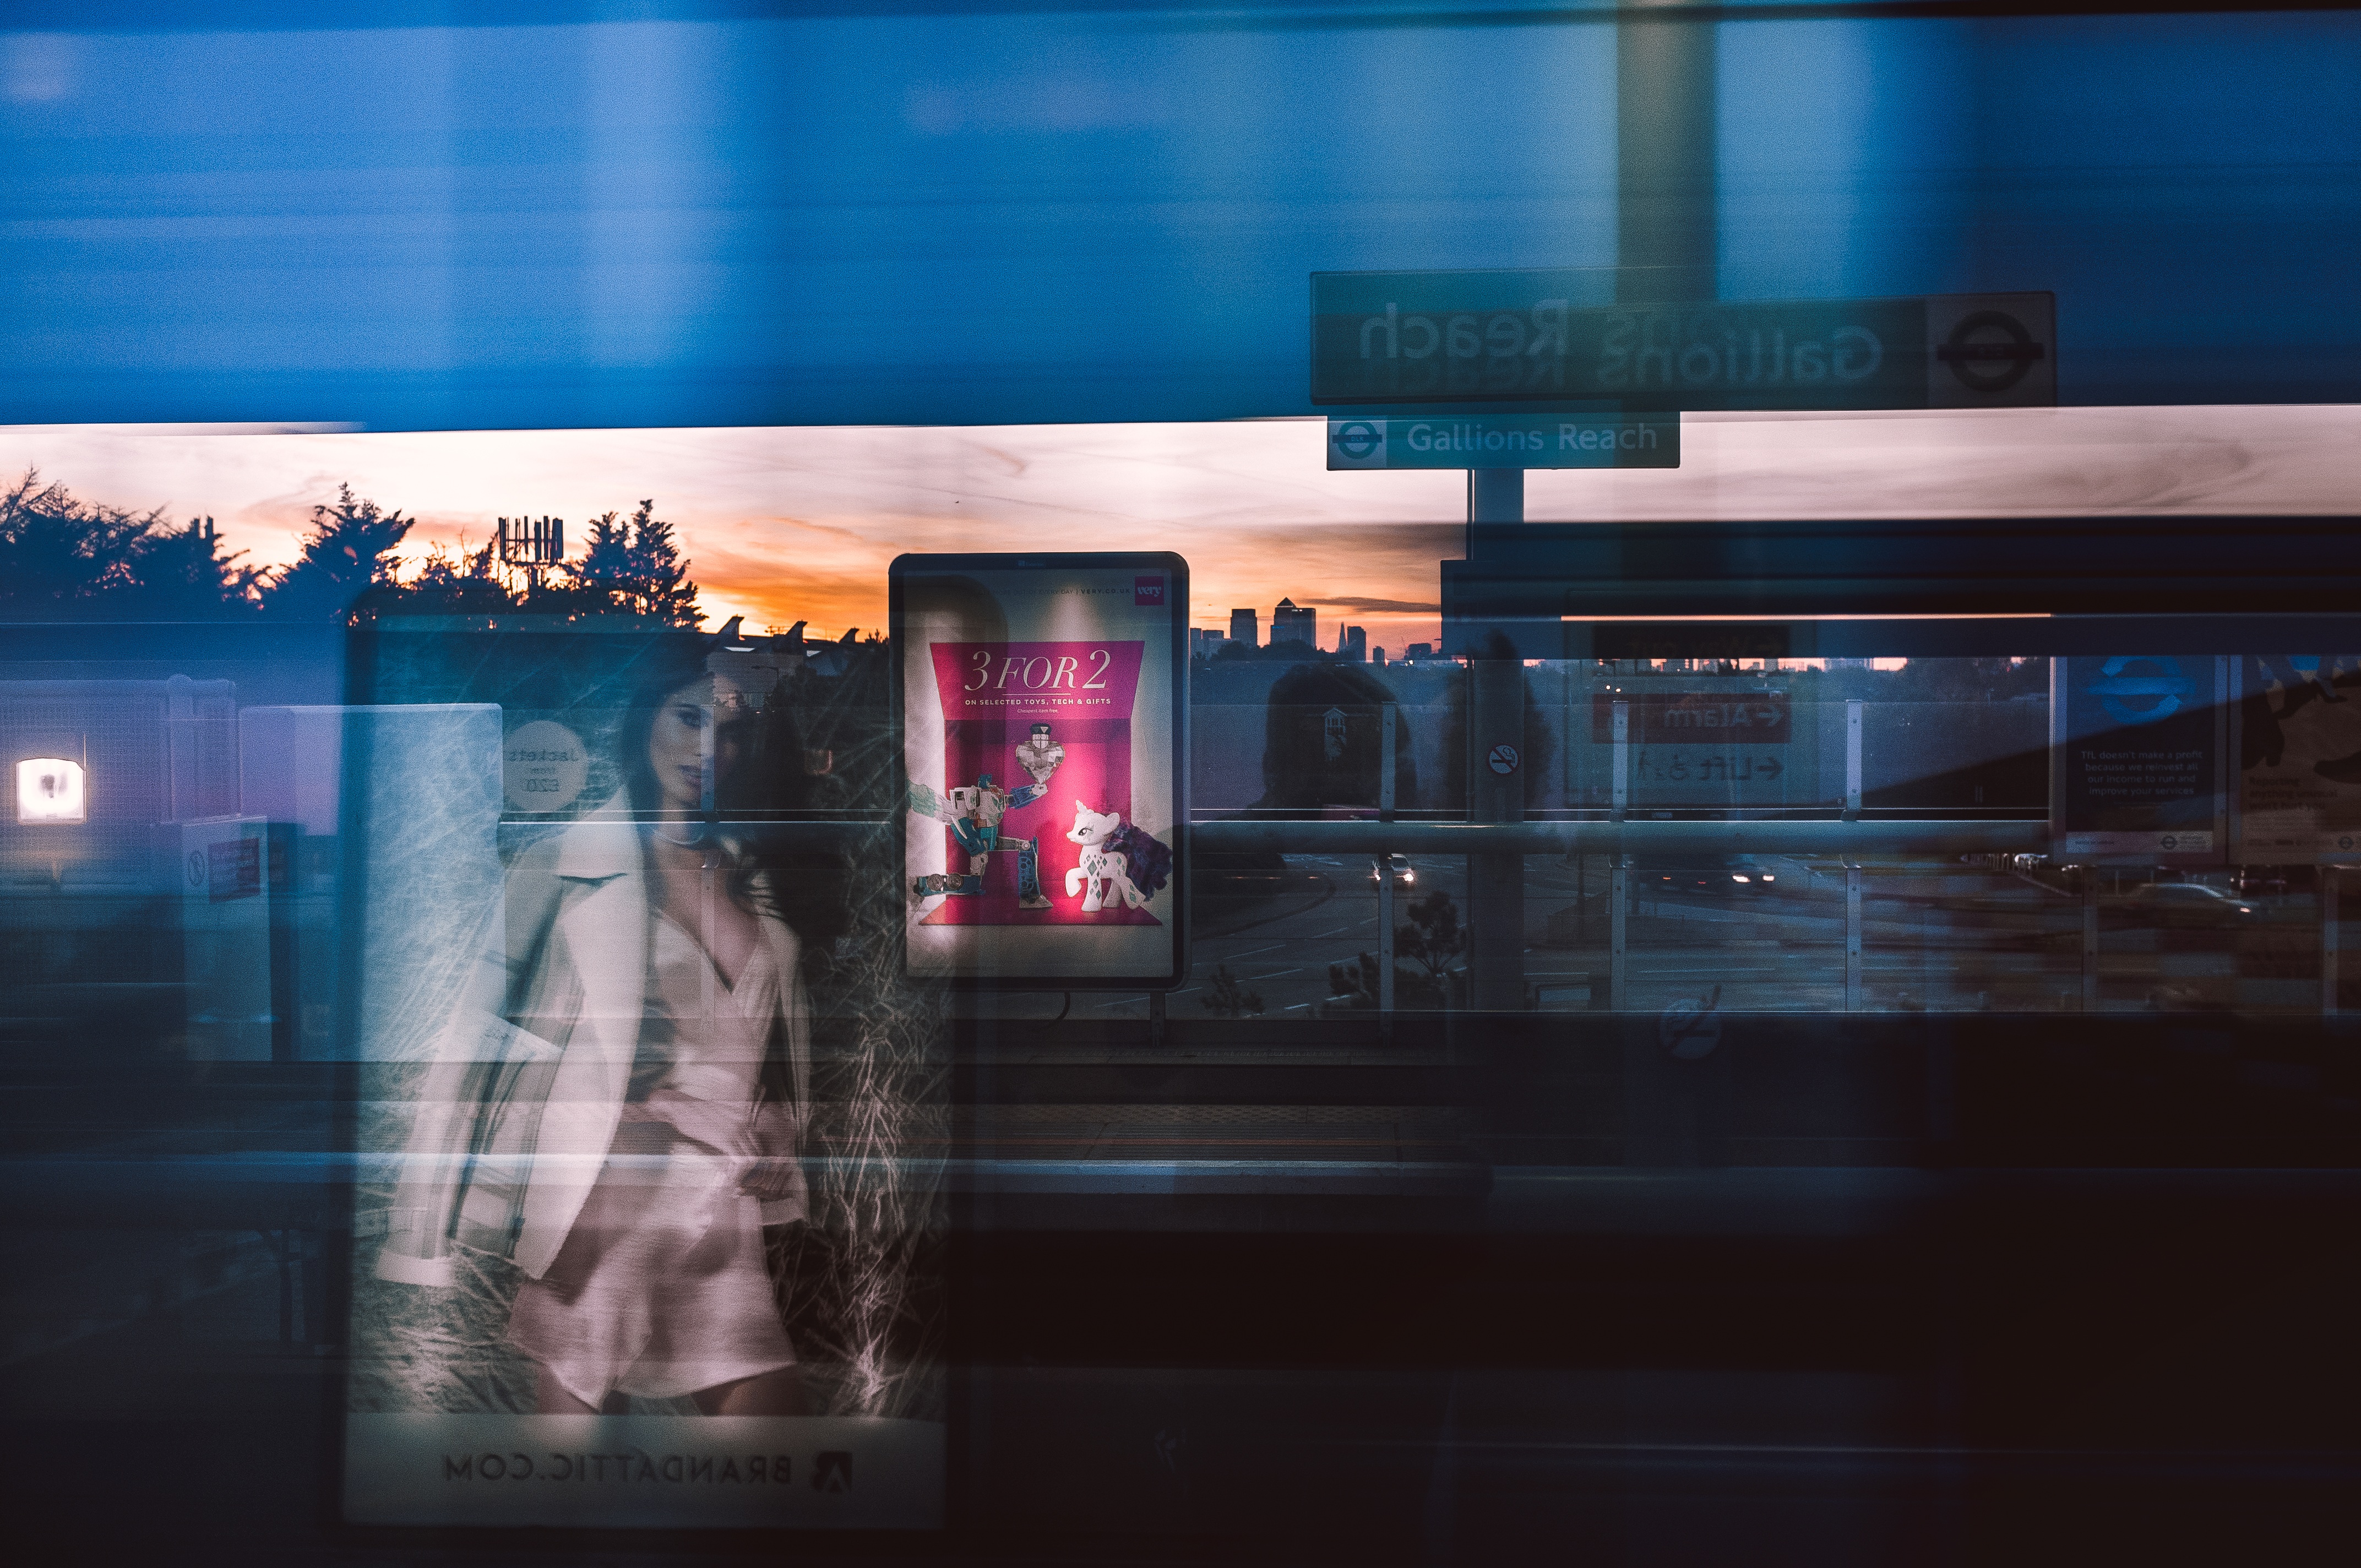
light, night, reflection, signage, public transport, interior design, screenshot, display device